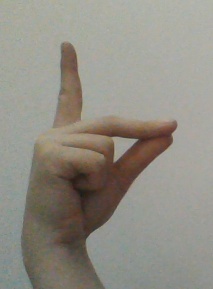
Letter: ta